Savoy

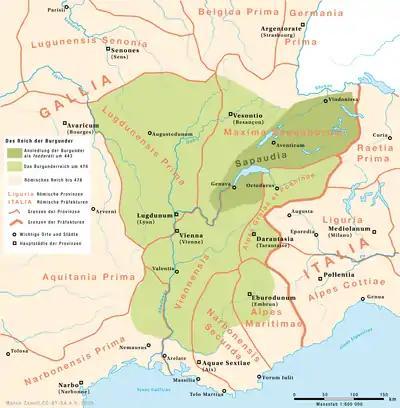
Sapaudia in 443 (dark green) in the Kingdom of Burgundy (light green).

The region was occupied by the Allobroges, a Gallic people that the Roman Republic subdued in 121 BC. The name "Savoy" stems from the Late Latin "Sapaudia", referring to a fir, or upland, forest. The word is likely ultimately from Gaulish – sapin itself is a blend of Gaulish "sappos" (fir tree) and Latin "pinus" (pine tree). It is first recorded in Ammianus Marcellinus (354), to describe the southern part of "Maxima Sequanorum". According to the "Chronica Gallica" of 452, the Burgundians were settled in the territory of Sapaudia in 443, after the Burgundian defeat by Flavius Aetius.